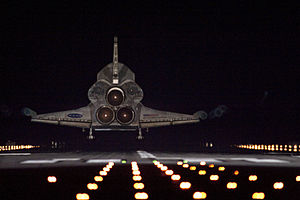
STS-134 / Missionen
Rumfærgen Endeavour landede klokken 02:35 lokal tid på Kennedy Space Center i Florida.
STS-134 var rumfærgen Endeavours 25. og sidste rummission og blev opsendt d. 16. maj 2011 klokken 12:56 UTC. STS-134 er NASA's 134. rumfærgeopsendelse og den 132. landing.